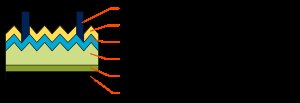
Solcelle / Optimering af sollys til solcellen og omvendt / Stakning af forskellige solceller
Tværsnit af ikke skalatro solcelle. De fleste solceller er designet på følgende måde: